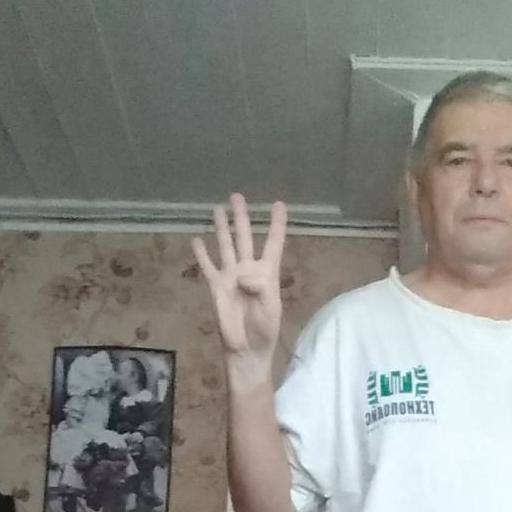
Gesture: four